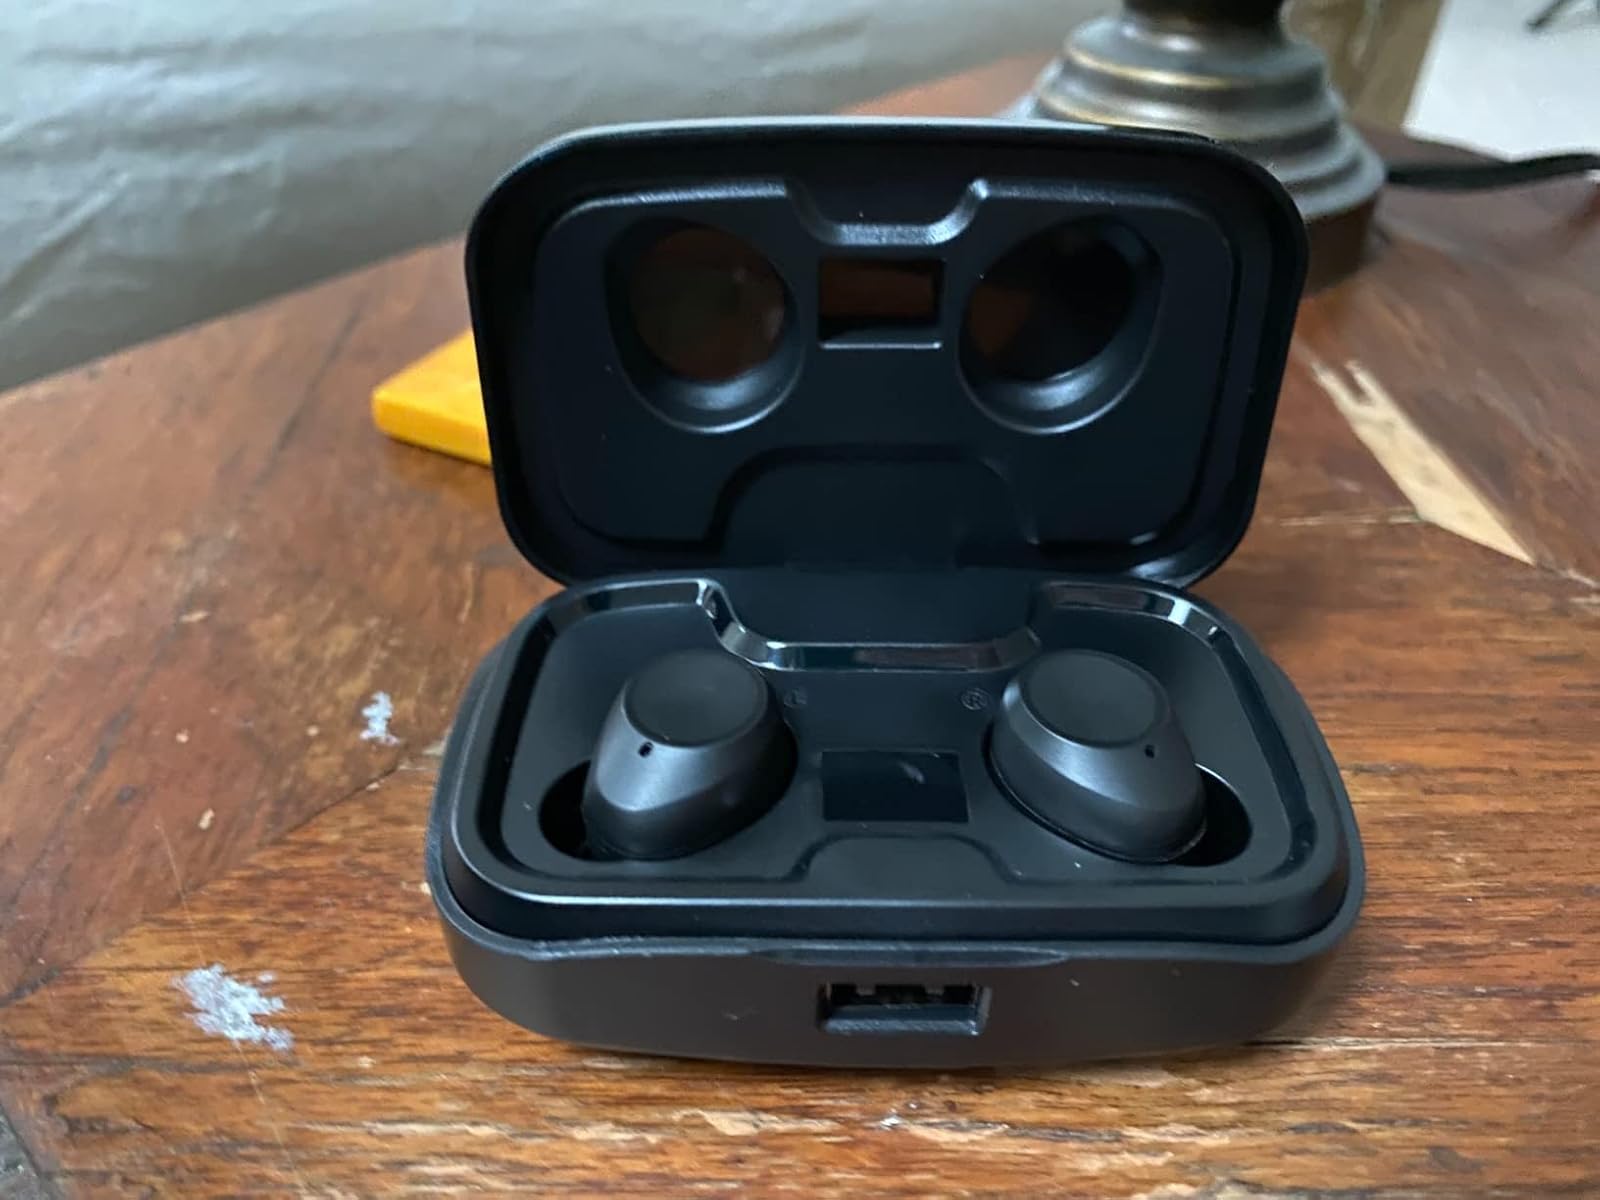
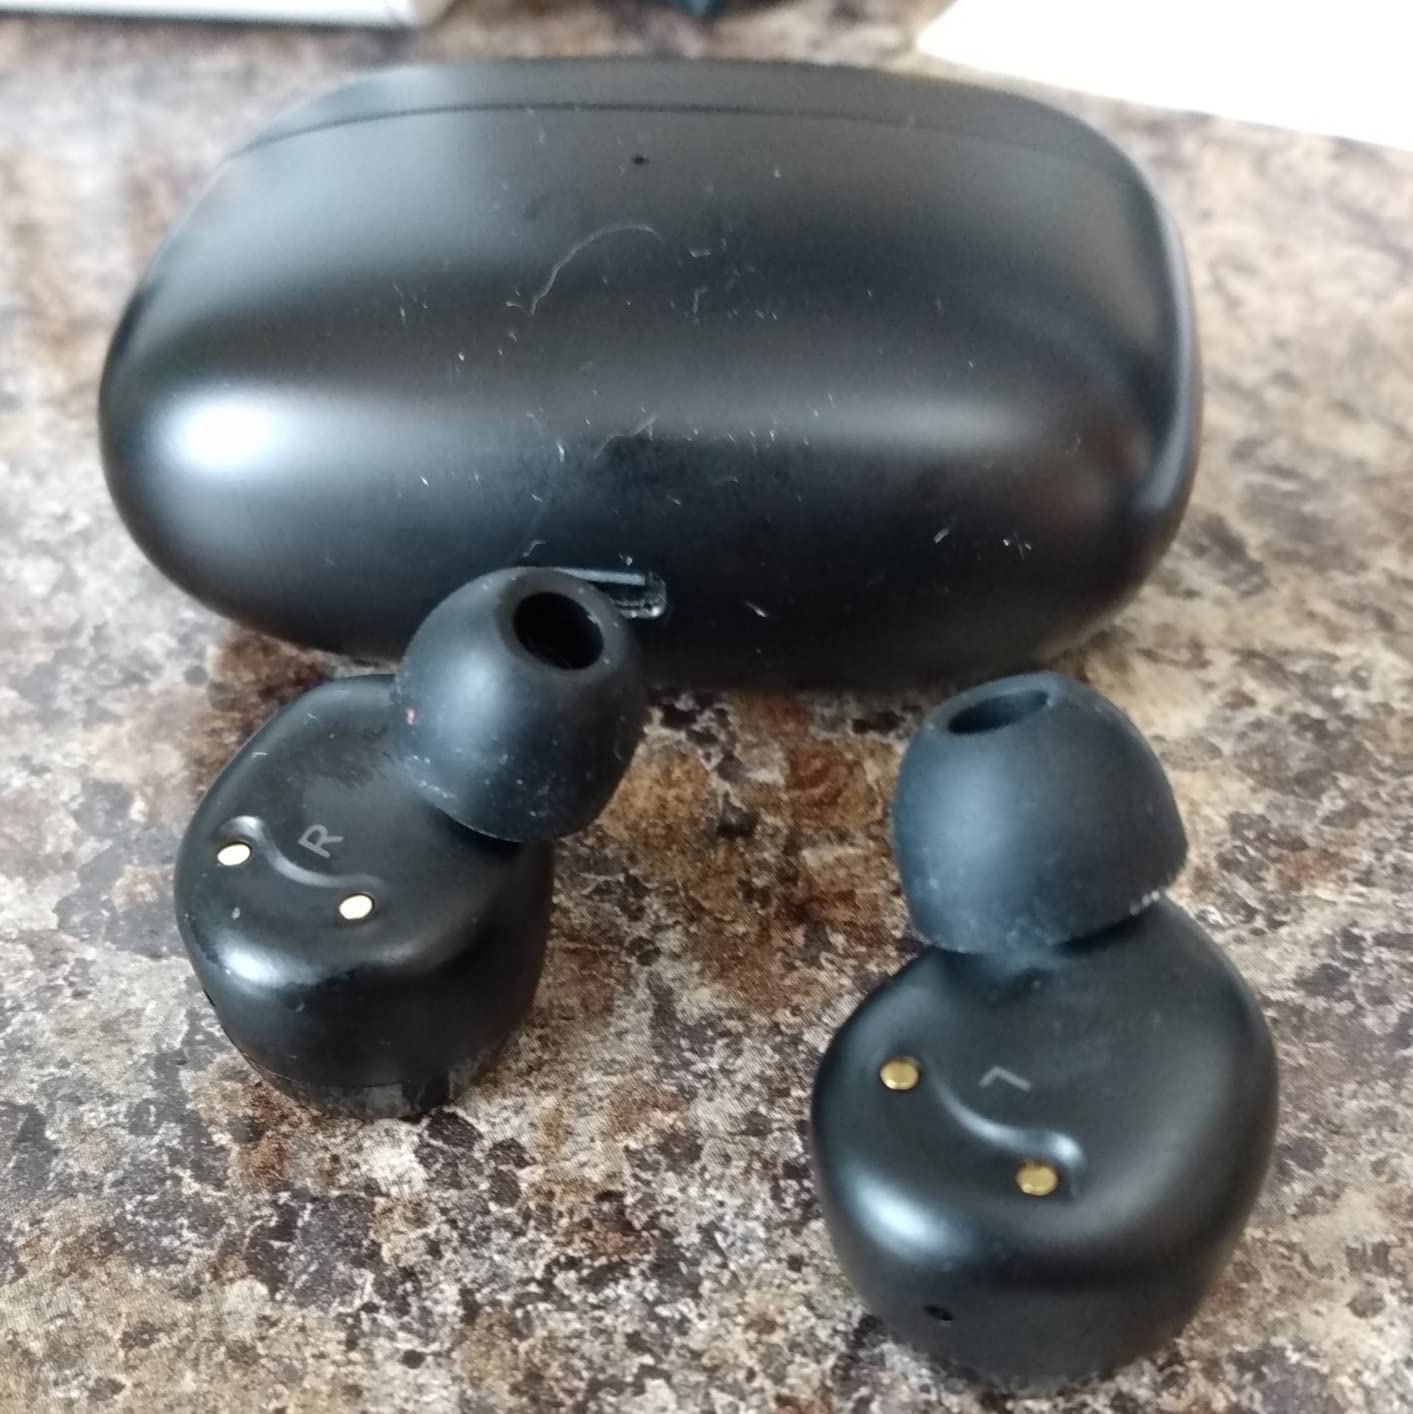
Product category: earbuds
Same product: no